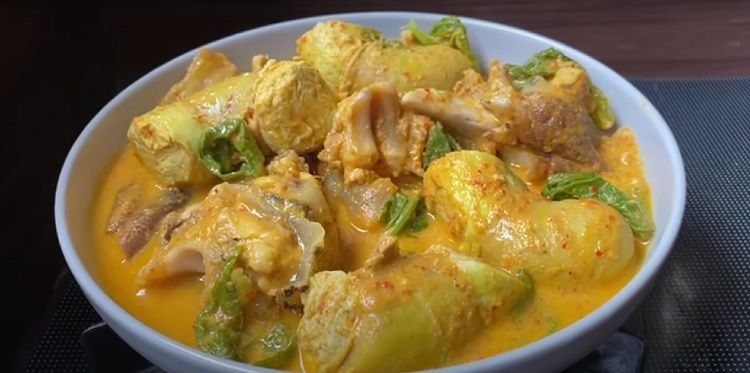
Label: gulai_tambusu